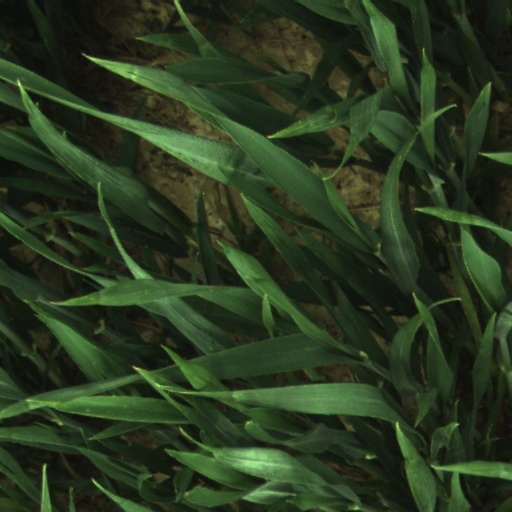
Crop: wheat